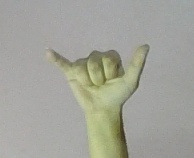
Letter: ya